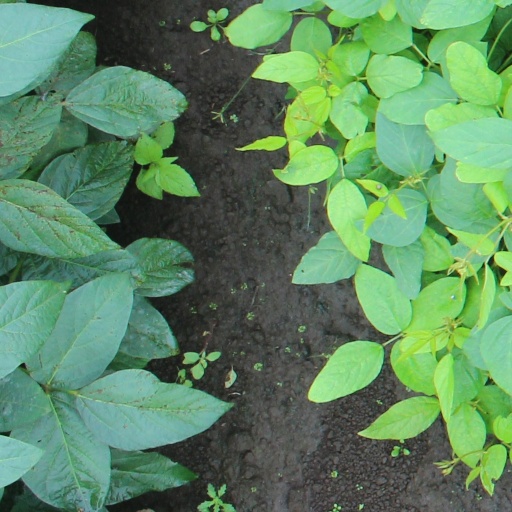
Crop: soybean